The Walt Disney Company

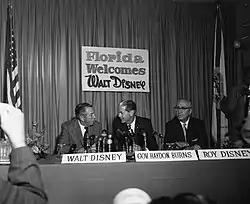
Walt, Florida Governor W. Haydon Burns, and Roy announcing the plans for Disney World in November 1965

Disney continued to delegate much of the animation work to the studio's top animators, known as the Nine Old Men. The company produced an average of five films per year throughout the 1950s and 60s. Animated features of this period included "Sleeping Beauty" (1959), "One Hundred and One Dalmatians" (1961), and "The Sword in the Stone" (1963). "Sleeping Beauty" was a financial loss for the company, and at $6 million, had the highest production costs up to that point. "One Hundred and One Dalmatians" introduced an animation technique using the xerography process to electromagnetically transfer the drawings to animation cels, resulting in a transformed art style for the studio's animated films. In 1956, the Sherman Brothers, Robert and Richard, were asked to produce a theme song for the television series "Zorro". The company hired them as exclusive staff songwriters, an arrangement that lasted 10 years. They wrote many songs for Disney's films and theme parks, and several were commercial hits. In the late 1950s, Disney ventured into comedy with the live-action films "The Shaggy Dog" (1959), which became the highest-grossing film in the US and Canada for Disney at over $9 million, and "The Absent Minded Professor" (1961), both starring Fred MacMurray.